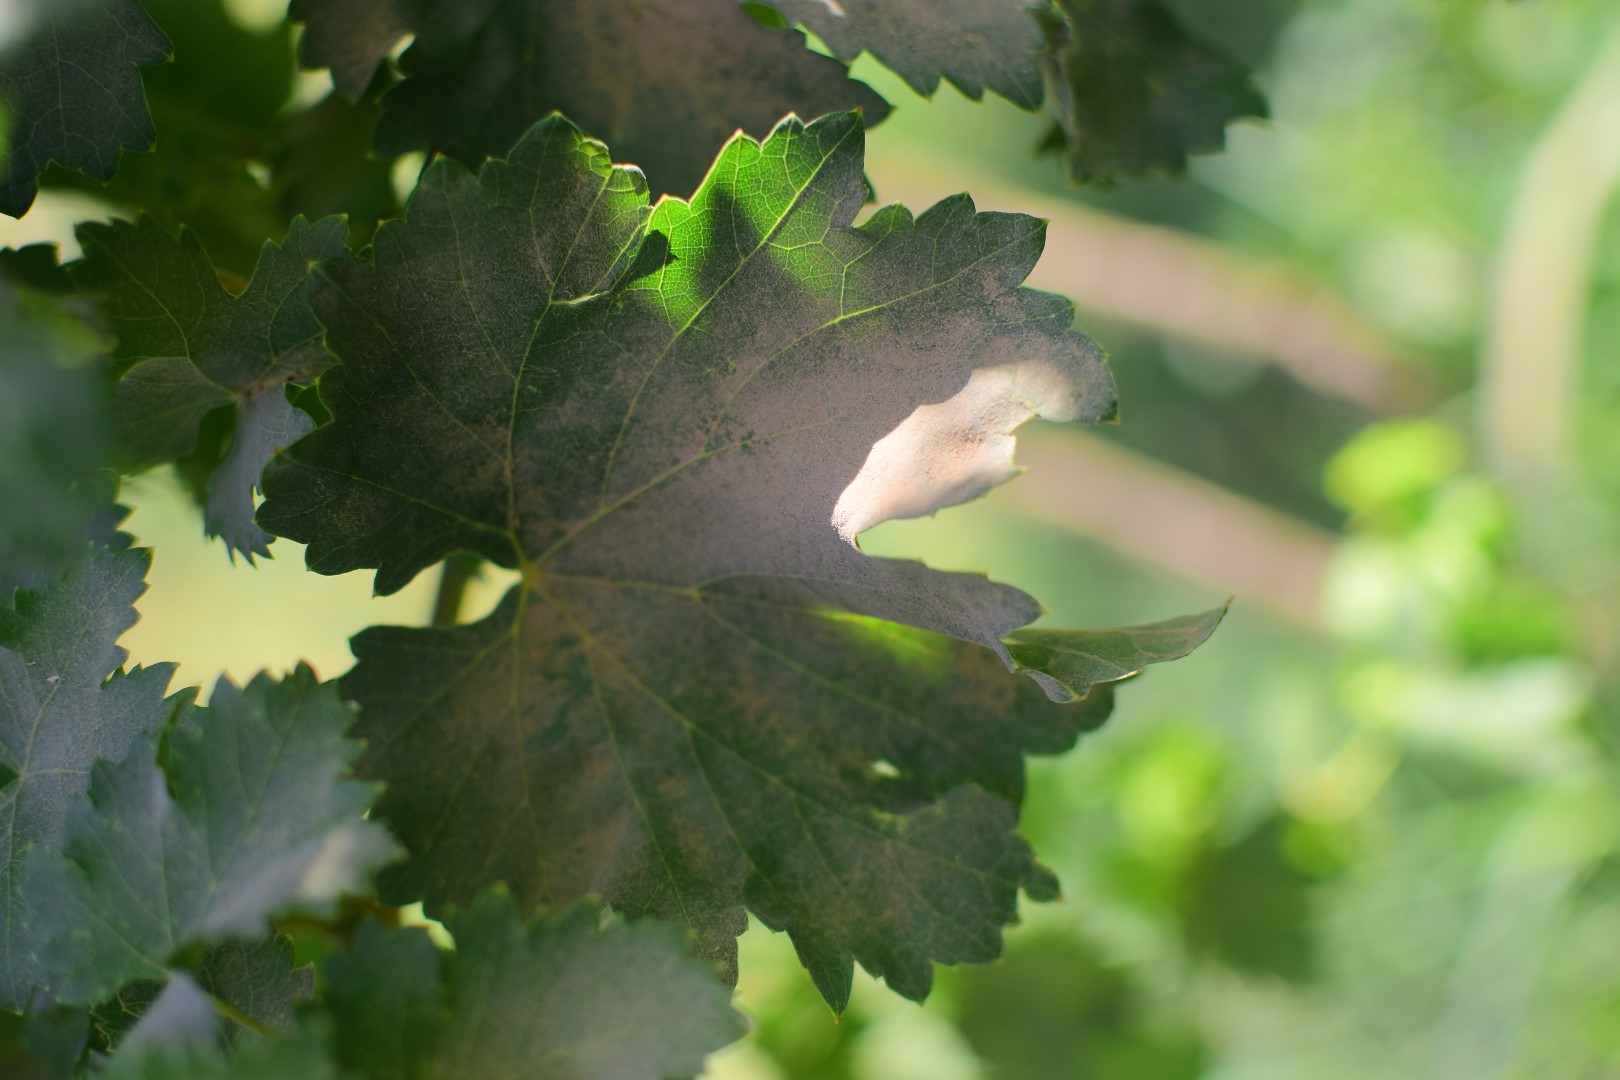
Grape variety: Deas Al-Annz